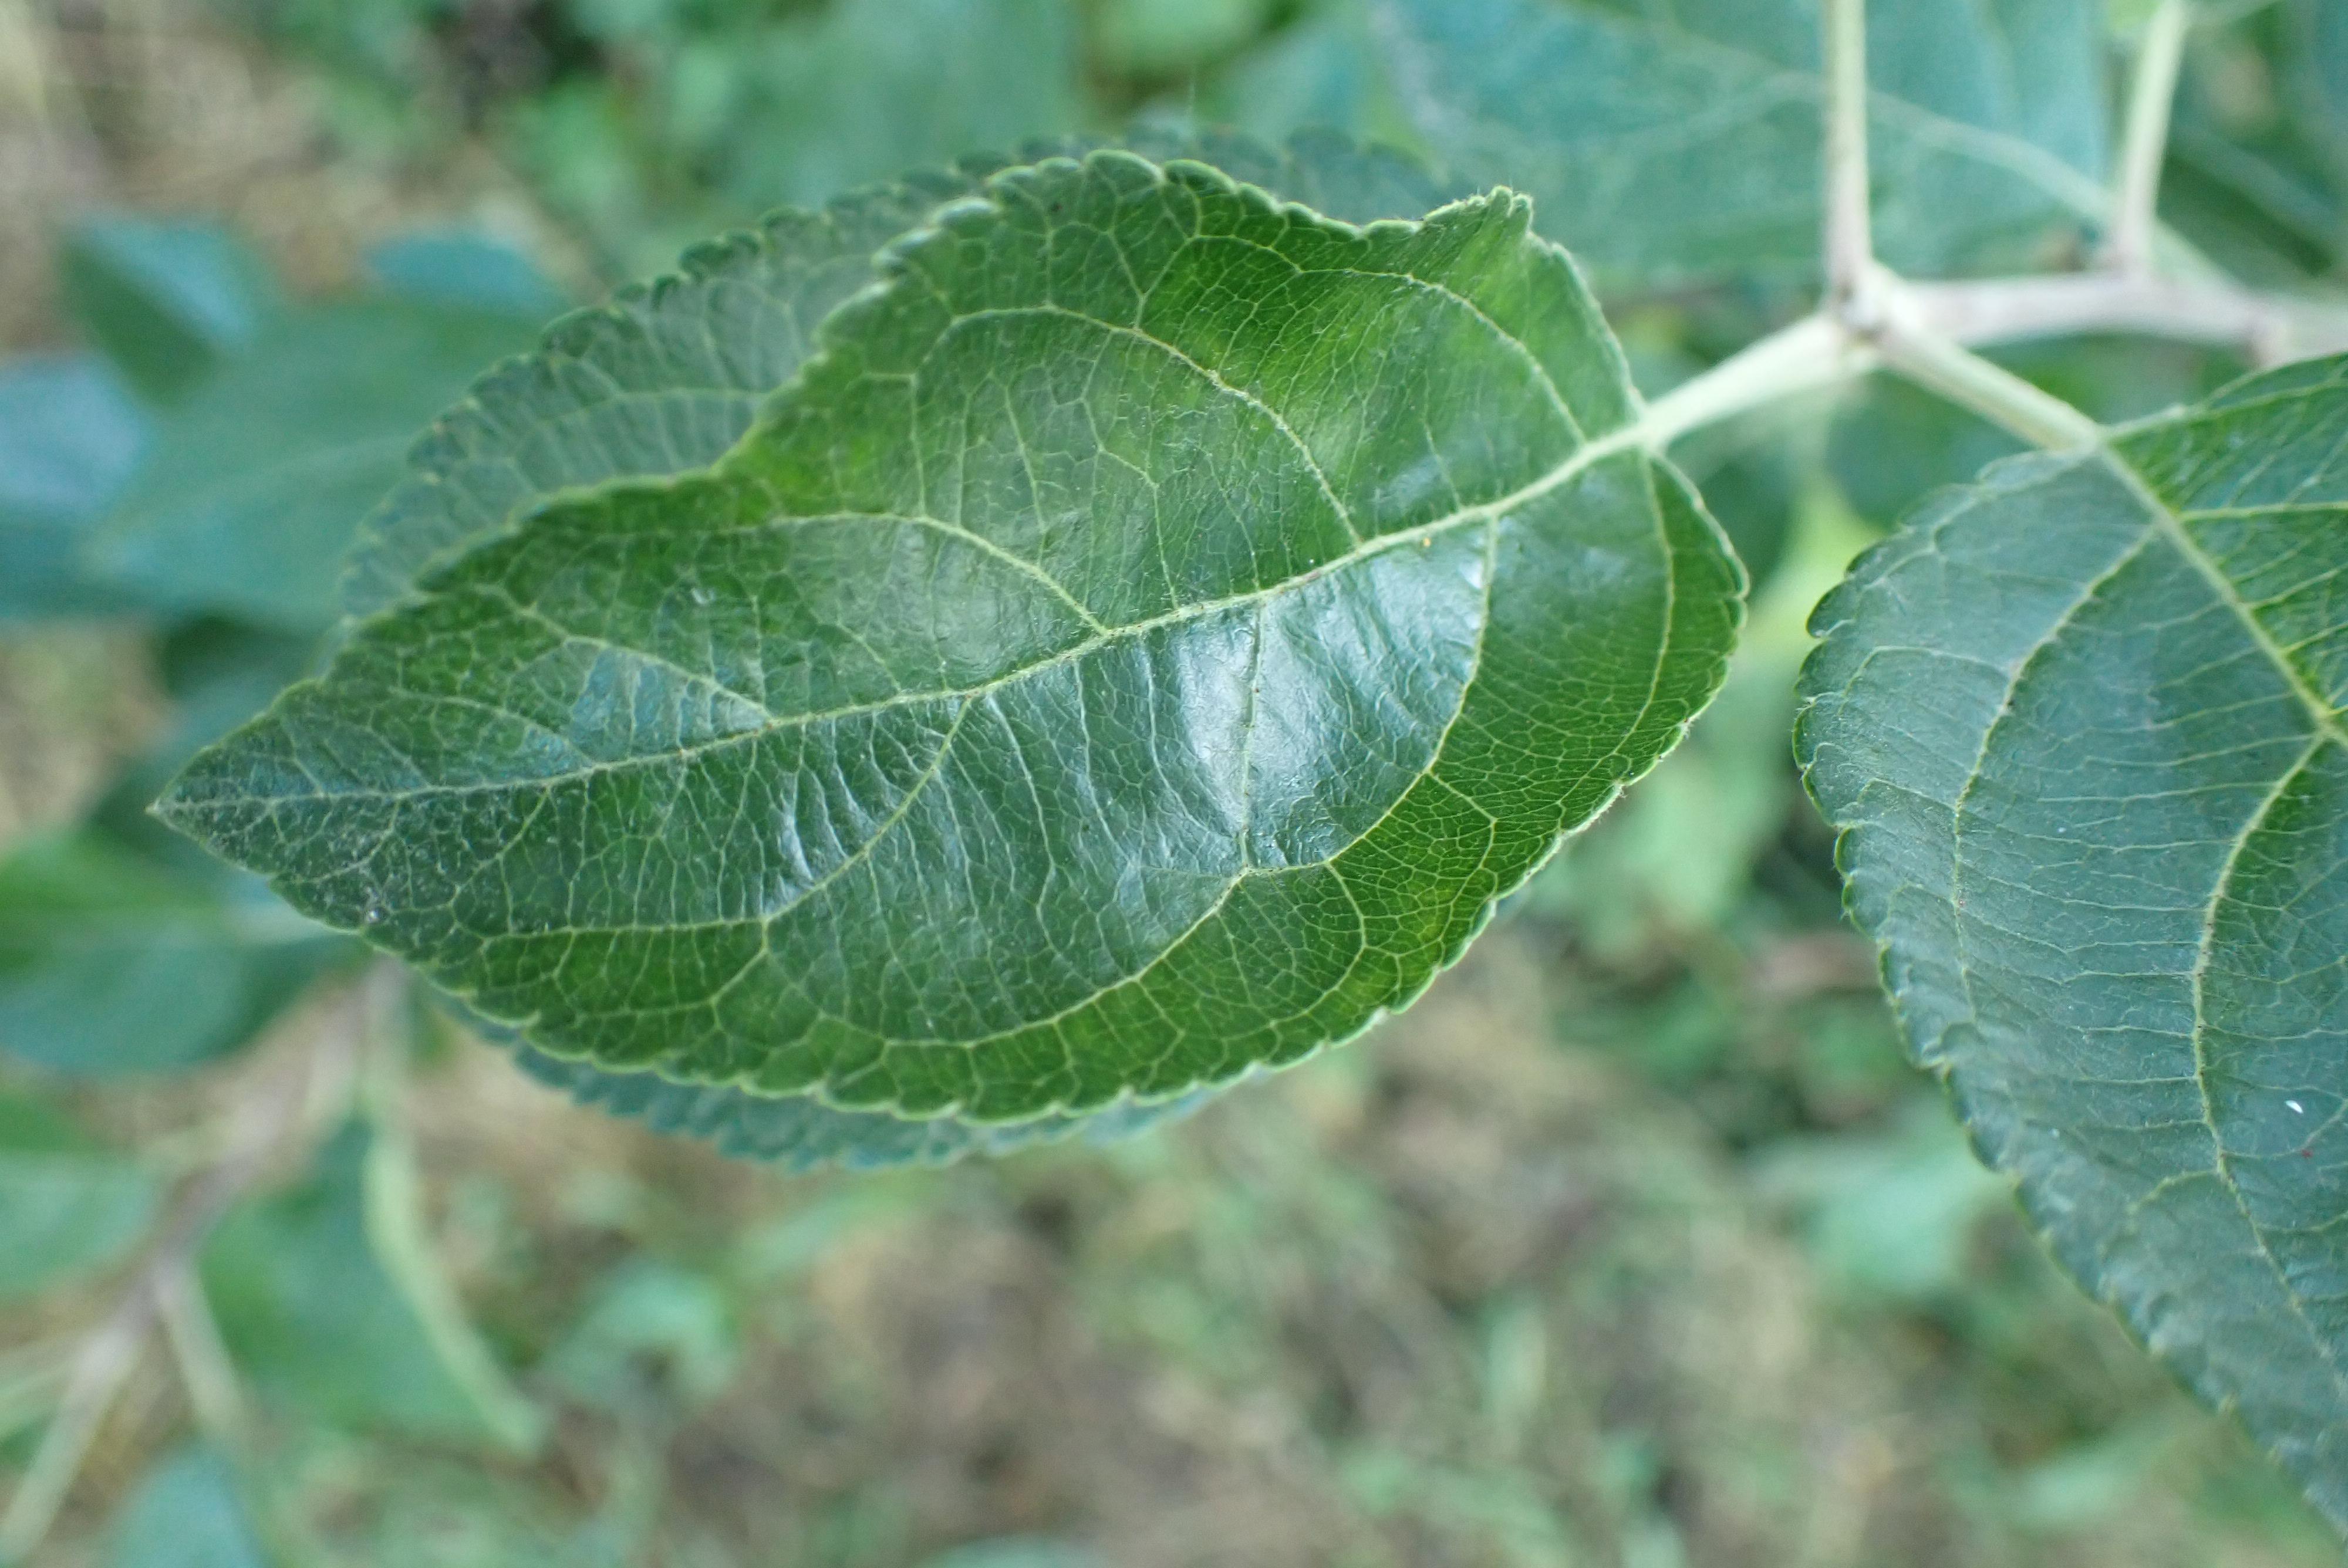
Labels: healthy